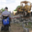
Label: tractor